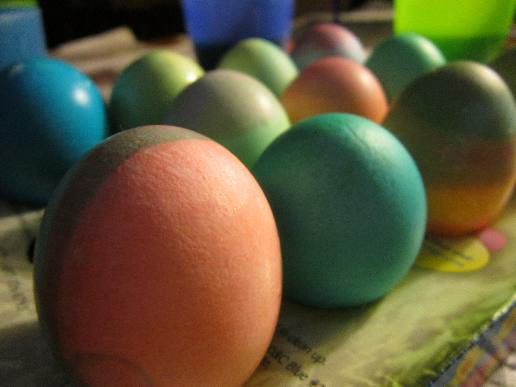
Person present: No